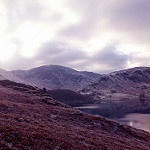
Scene: Outdoor